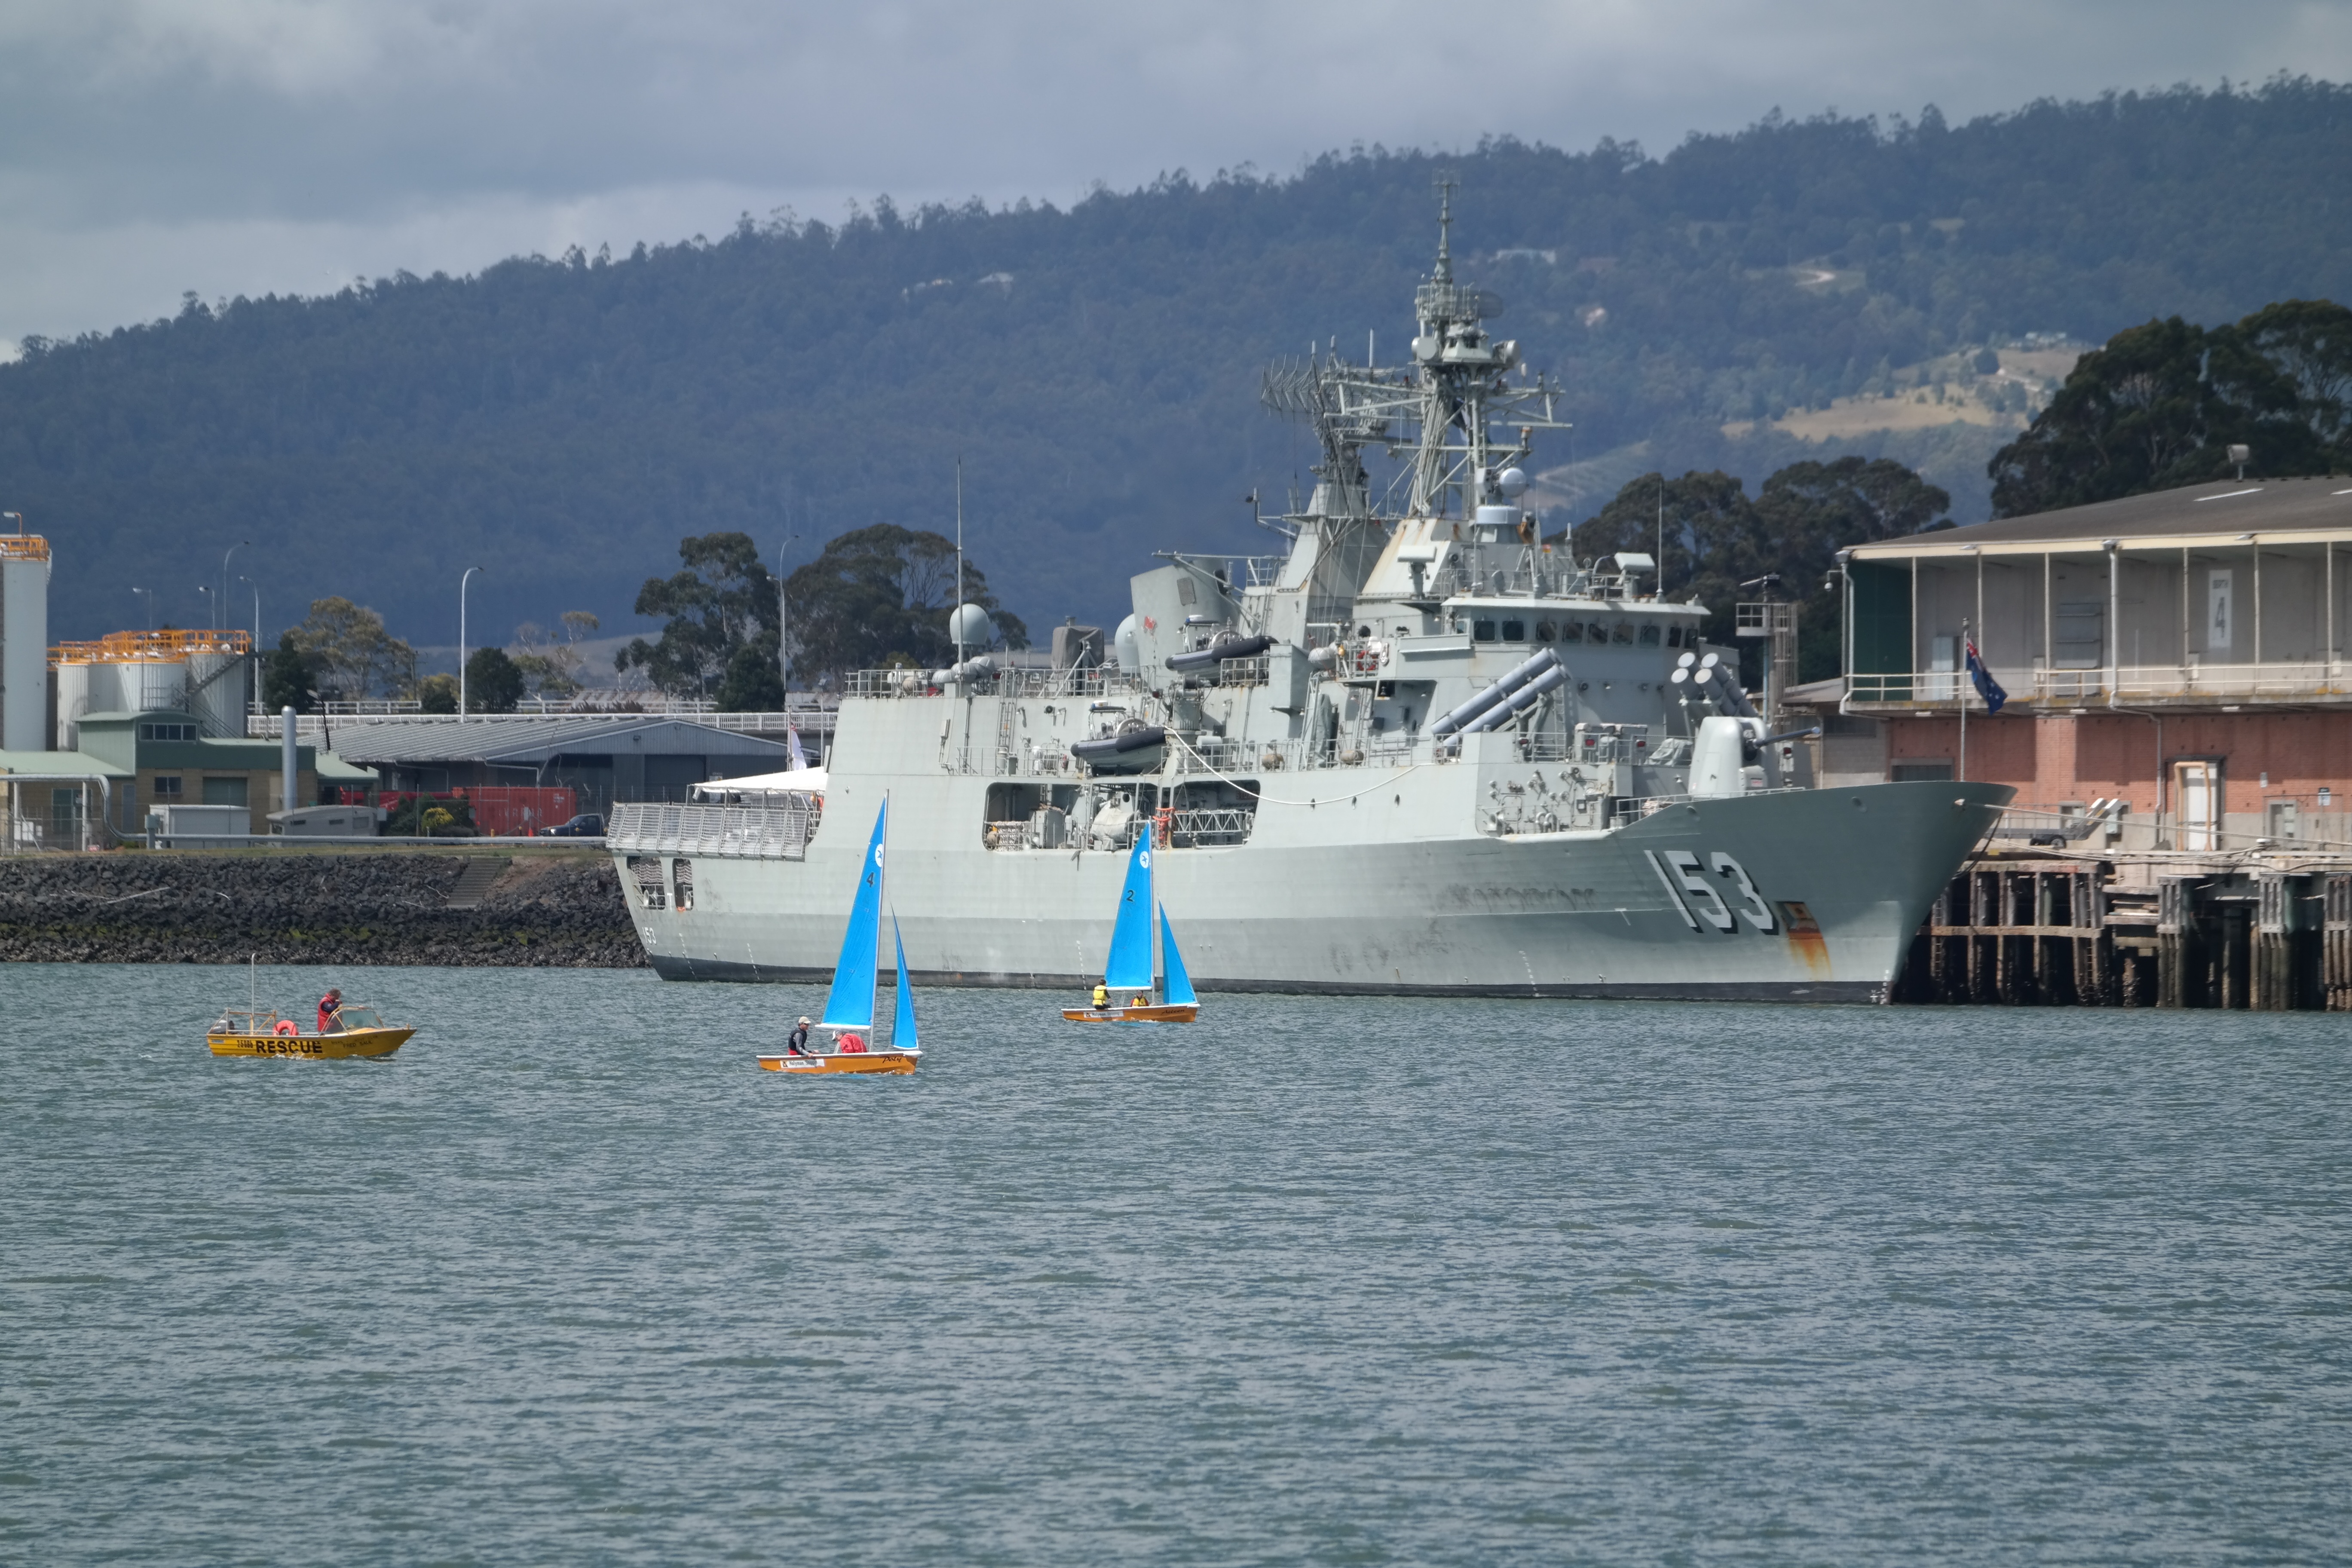
sea, boat, ship, military, vehicle, harbor, war, marine, navy, watercraft, warship, frigate, armed, destroyer, military ship, naval ship, guided missile destroyer, hmas stuart, australian navy